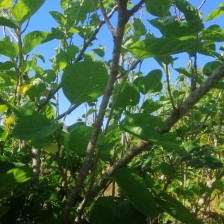
Variety: BlackAustralia